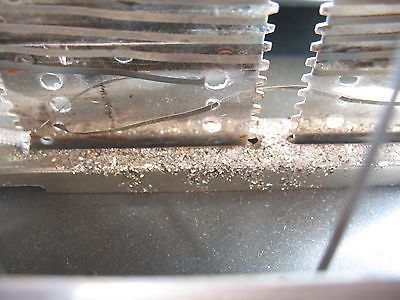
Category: toaster